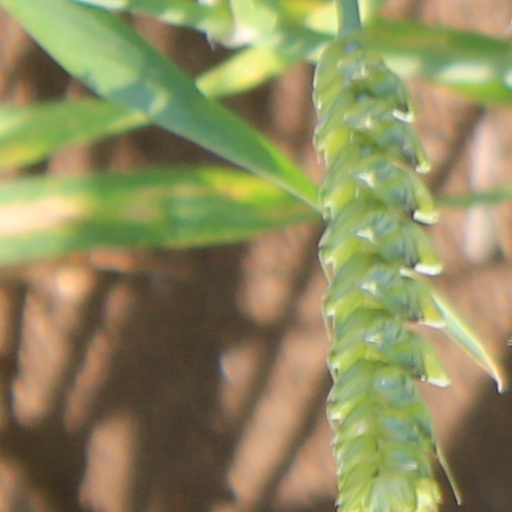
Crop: wheat